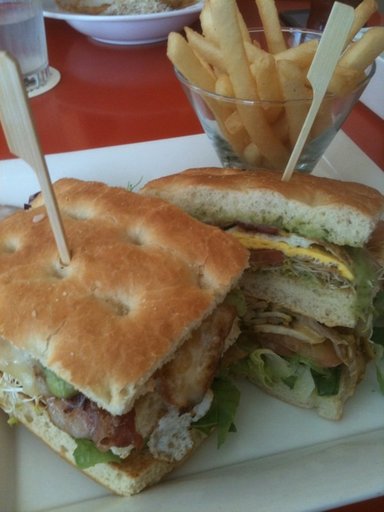
Label: club_sandwich